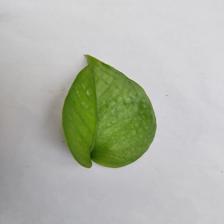
Label: Healthy